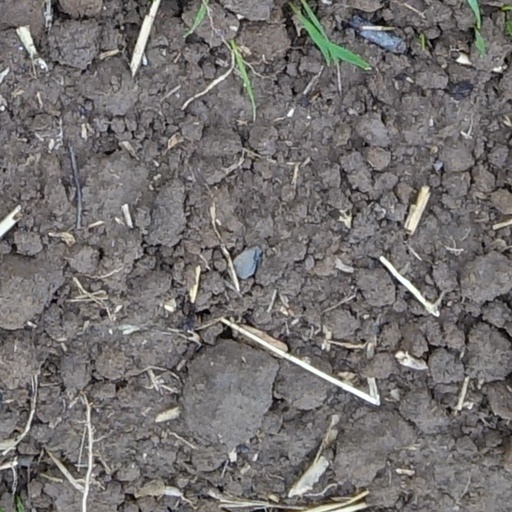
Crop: wheat